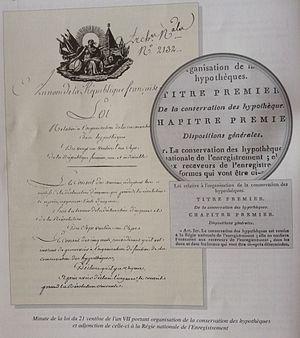
Minute de la loi du 21 ventôse An VII portant organisation de la conservation des hypothèques et rattachement de celle-ci à la Régie de l' Enregistrement
Le conservateur des hypothèques était le responsable de la tenue du fichier immobilier et de la délivrance des renseignements y afférent.